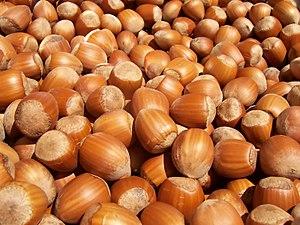
Noisettes. Español: Avellanas